Andrew Breen

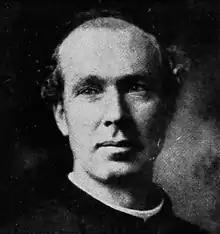
A.E. Breen

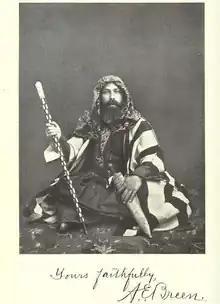
A.E. Breen from "A diary of my life in the Holy Land"

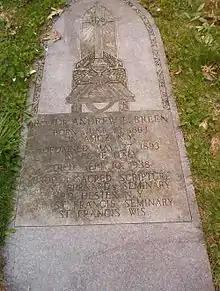
Grave of A.E. Breen

Rev Breen contributed the following articles to the "Catholic Encyclopedia" (1907-1912): Acts of the Apostles, Aseneth, Aser, Asiongaber, Asmodeus, Bethania, Bethany, Bethany Beyond the Jordan